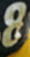
Number: 8